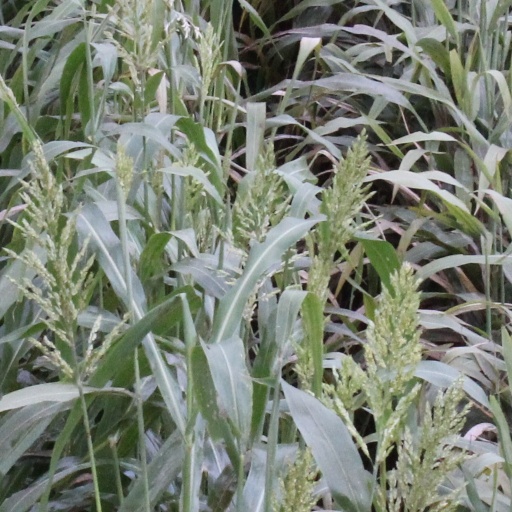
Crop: sorghum